Bucharest Light rail

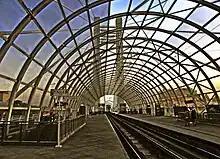
Light rail station "Pasajul Basarab"

Light rail uses more modern rolling stock than trams and also run on separate designated corridors for faster travel times.